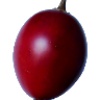
Label: tamarillo